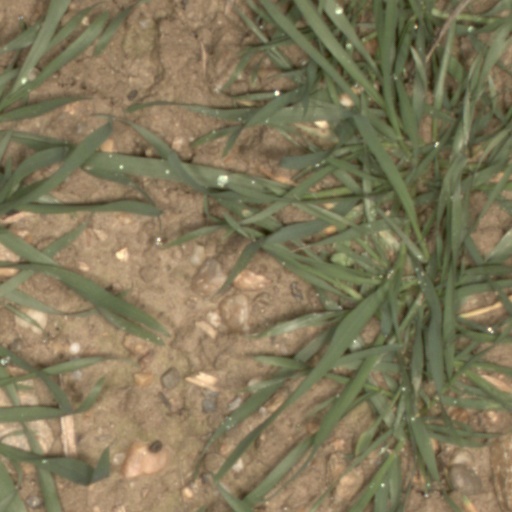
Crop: wheat